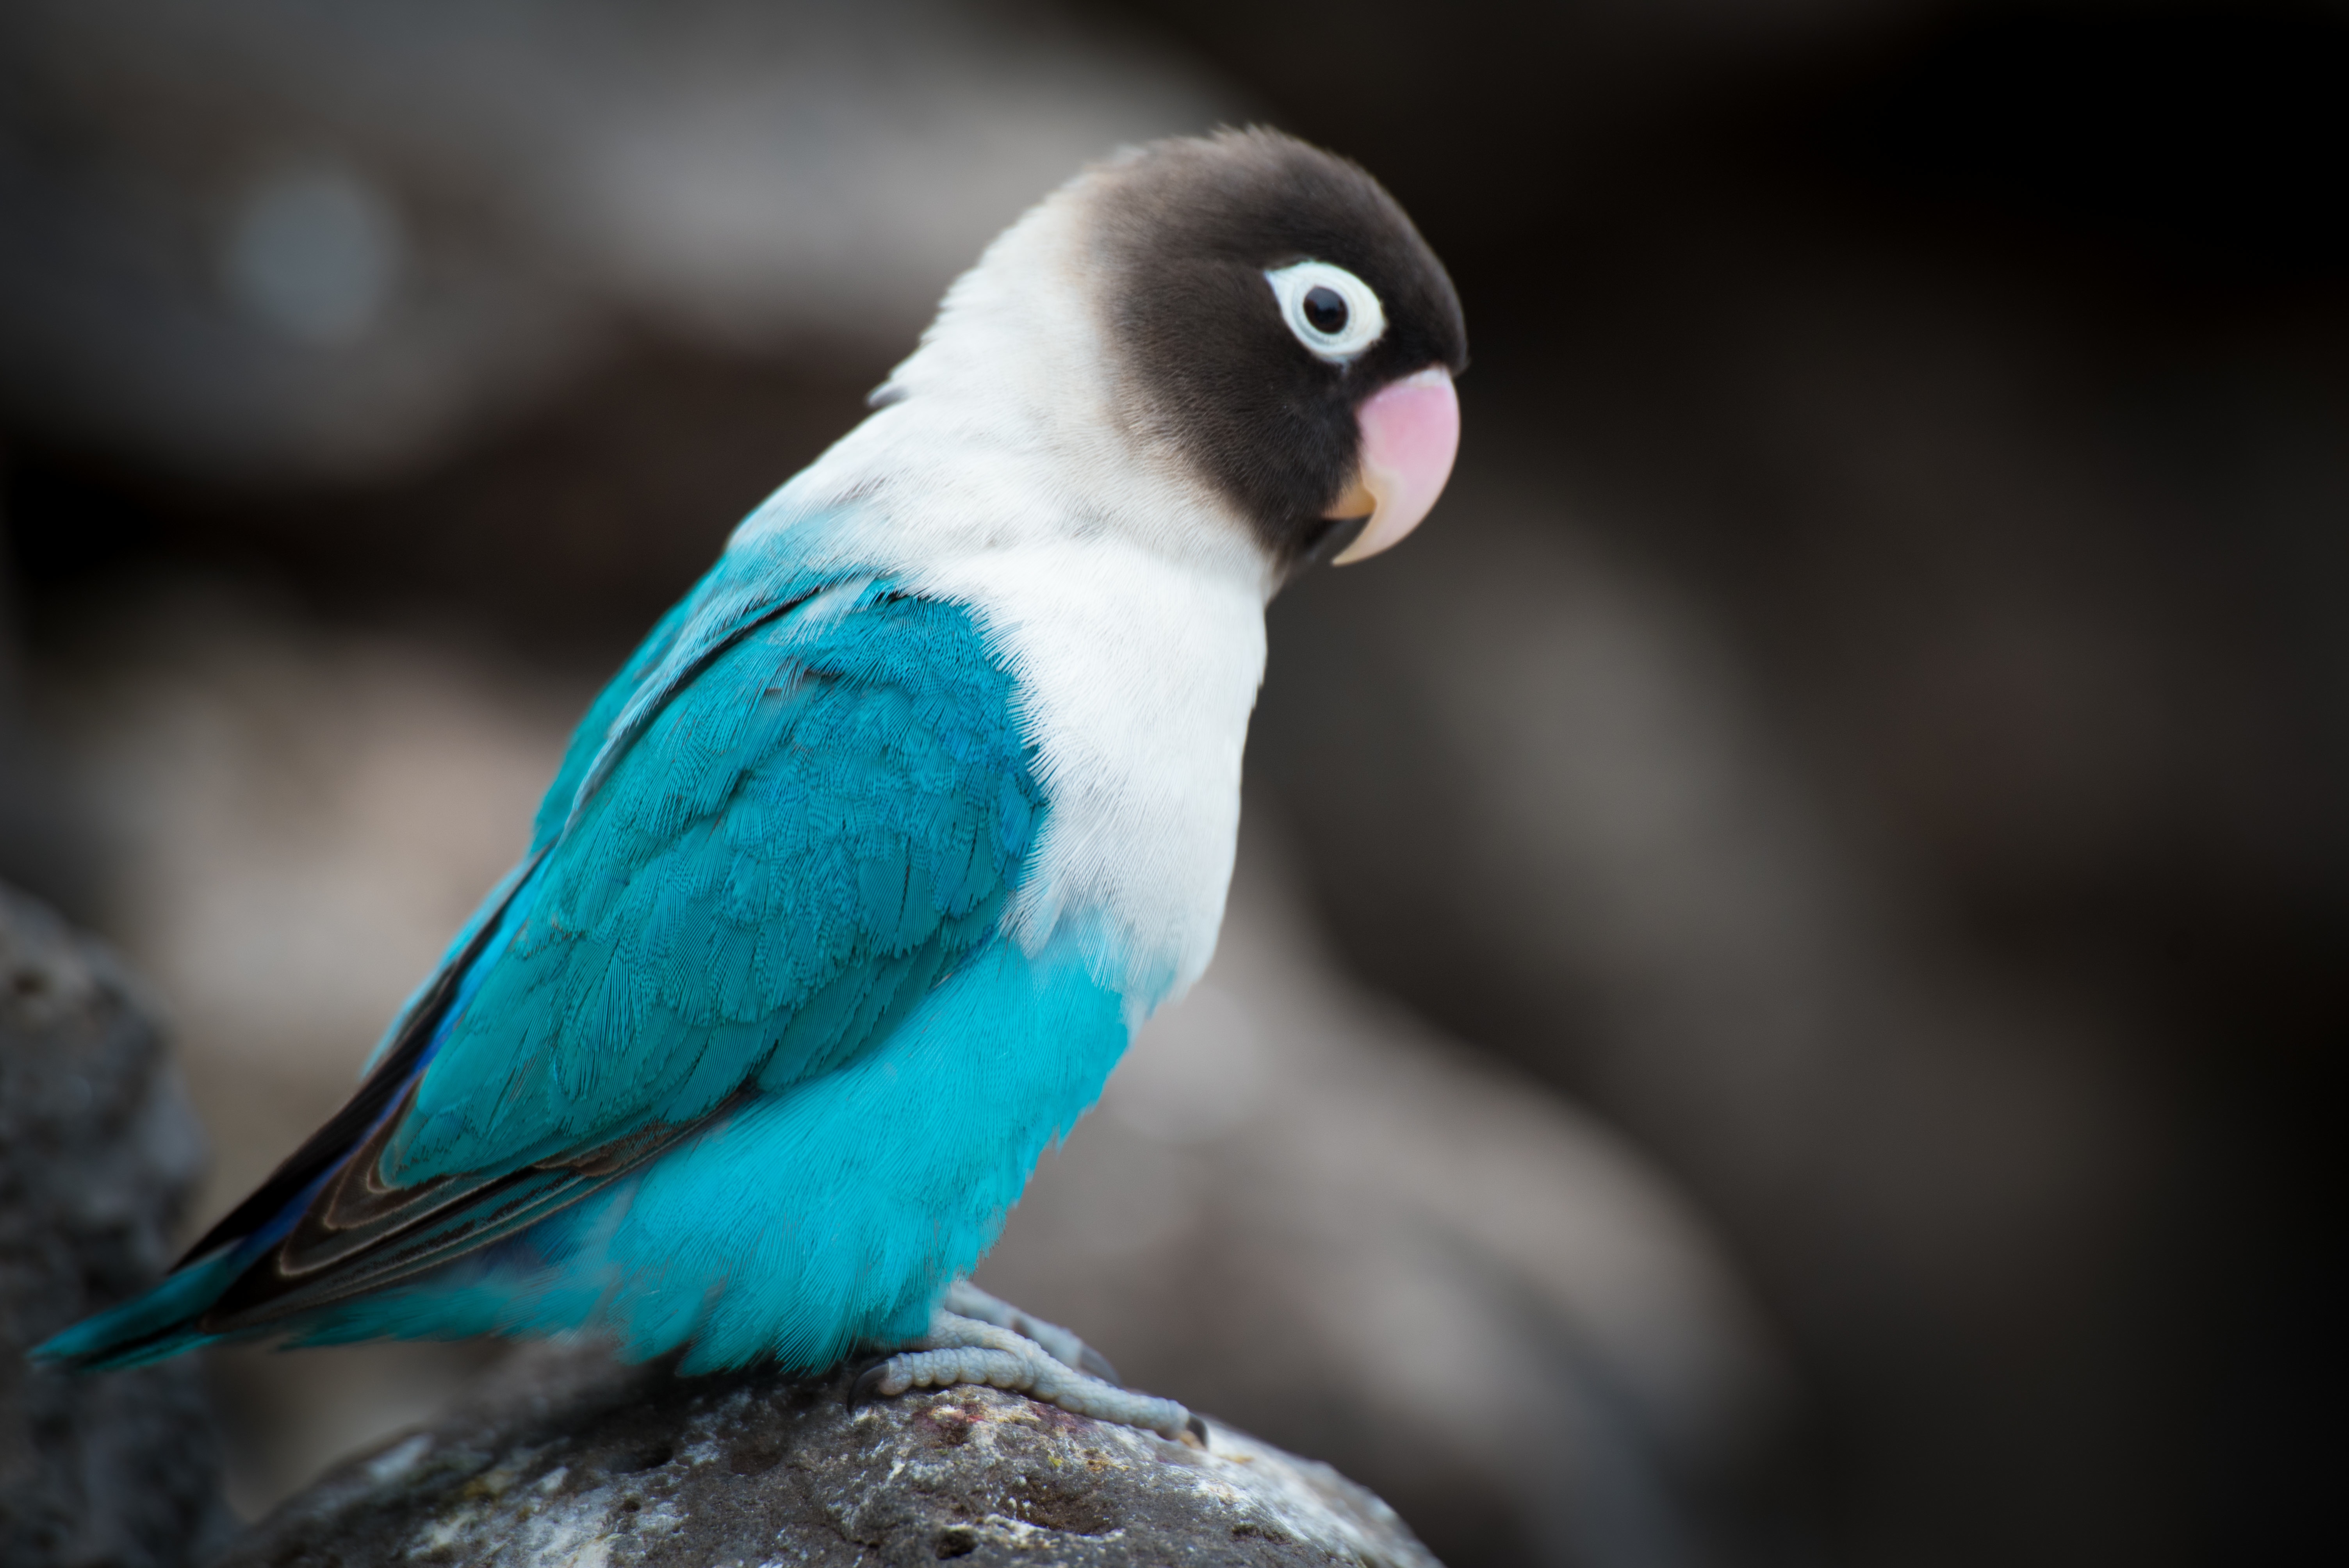
bird, wing, wildlife, beak, blue, fauna, lovebird, macaw, close up, vertebrate, parrot, parakeet, common pet parakeet